St Kilda, Victoria

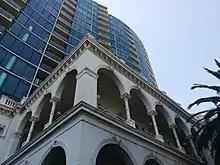
A Victorian era mansion retained as part of a modern apartment building

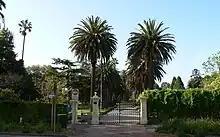

With many layers of development, St Kilda is characterised by an eclectic mix of residential styles, ranging from rows of Victorian terrace houses, Edwardian and interwar homes and apartments to post-war and modern infill development. Much of St Kilda's innovative architecture is recognised nationally.